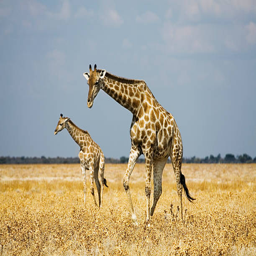
giraffes running in the wild